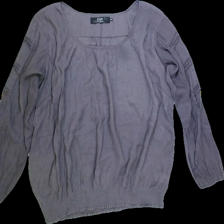
View: front
Type: Blouse
Category: Ladies
Brand: Not Applicable
Colors: Brown
Material: 70%cotton 30%polyester
Pattern: Plain
Cut: Regular, C-collar
Size: M
Season: All
Trend: No trend
Stains: Yes
Price range: <50
Recommended usage: Export